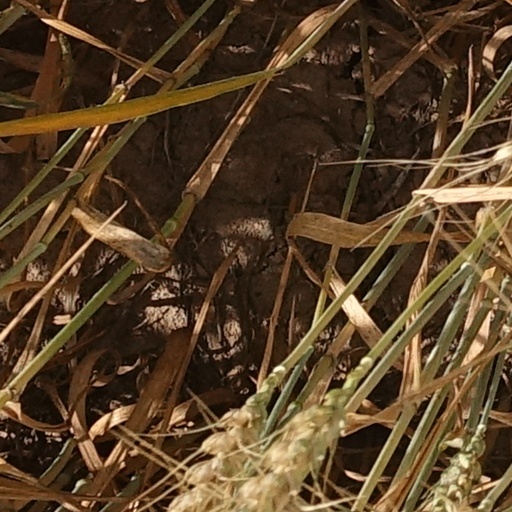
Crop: wheat